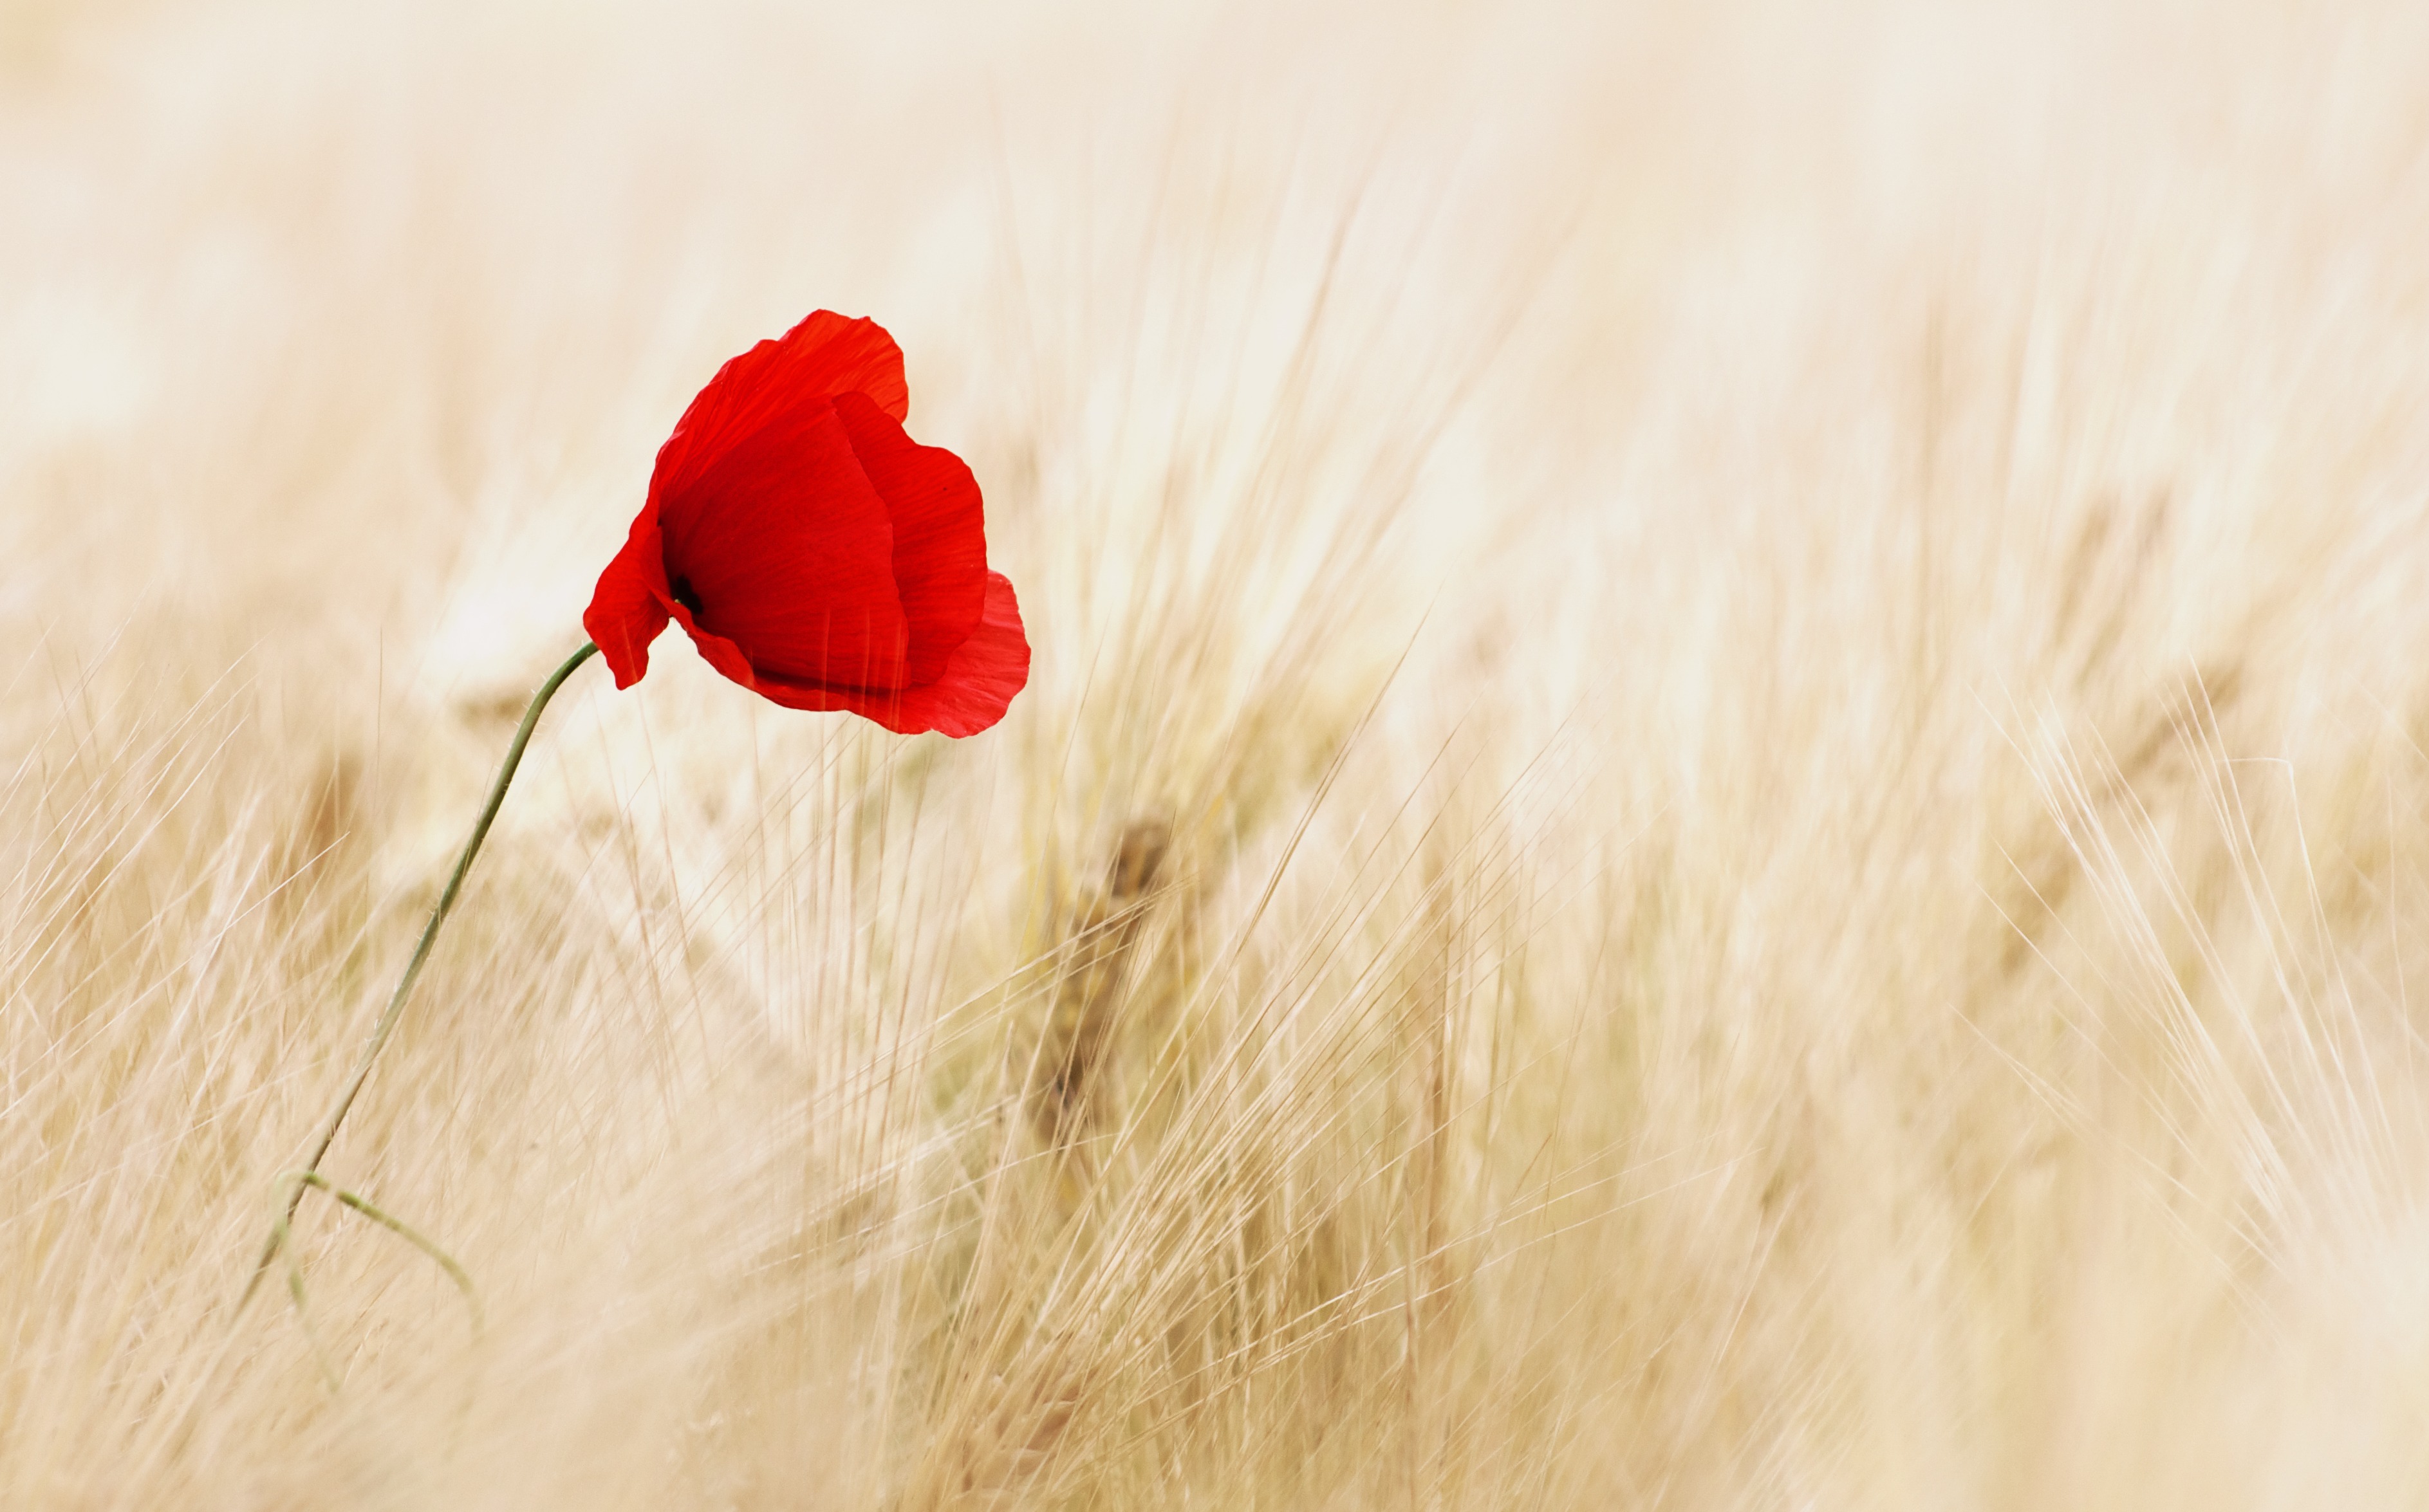
grass, plant, field, photography, flower, petal, summer, ripe, red, harvest, agriculture, close up, poppy flower, one, cornfield, cereals, organ, poppy, coquelicot, macro photography, mature, individually, flowering plant, grass family, land plant